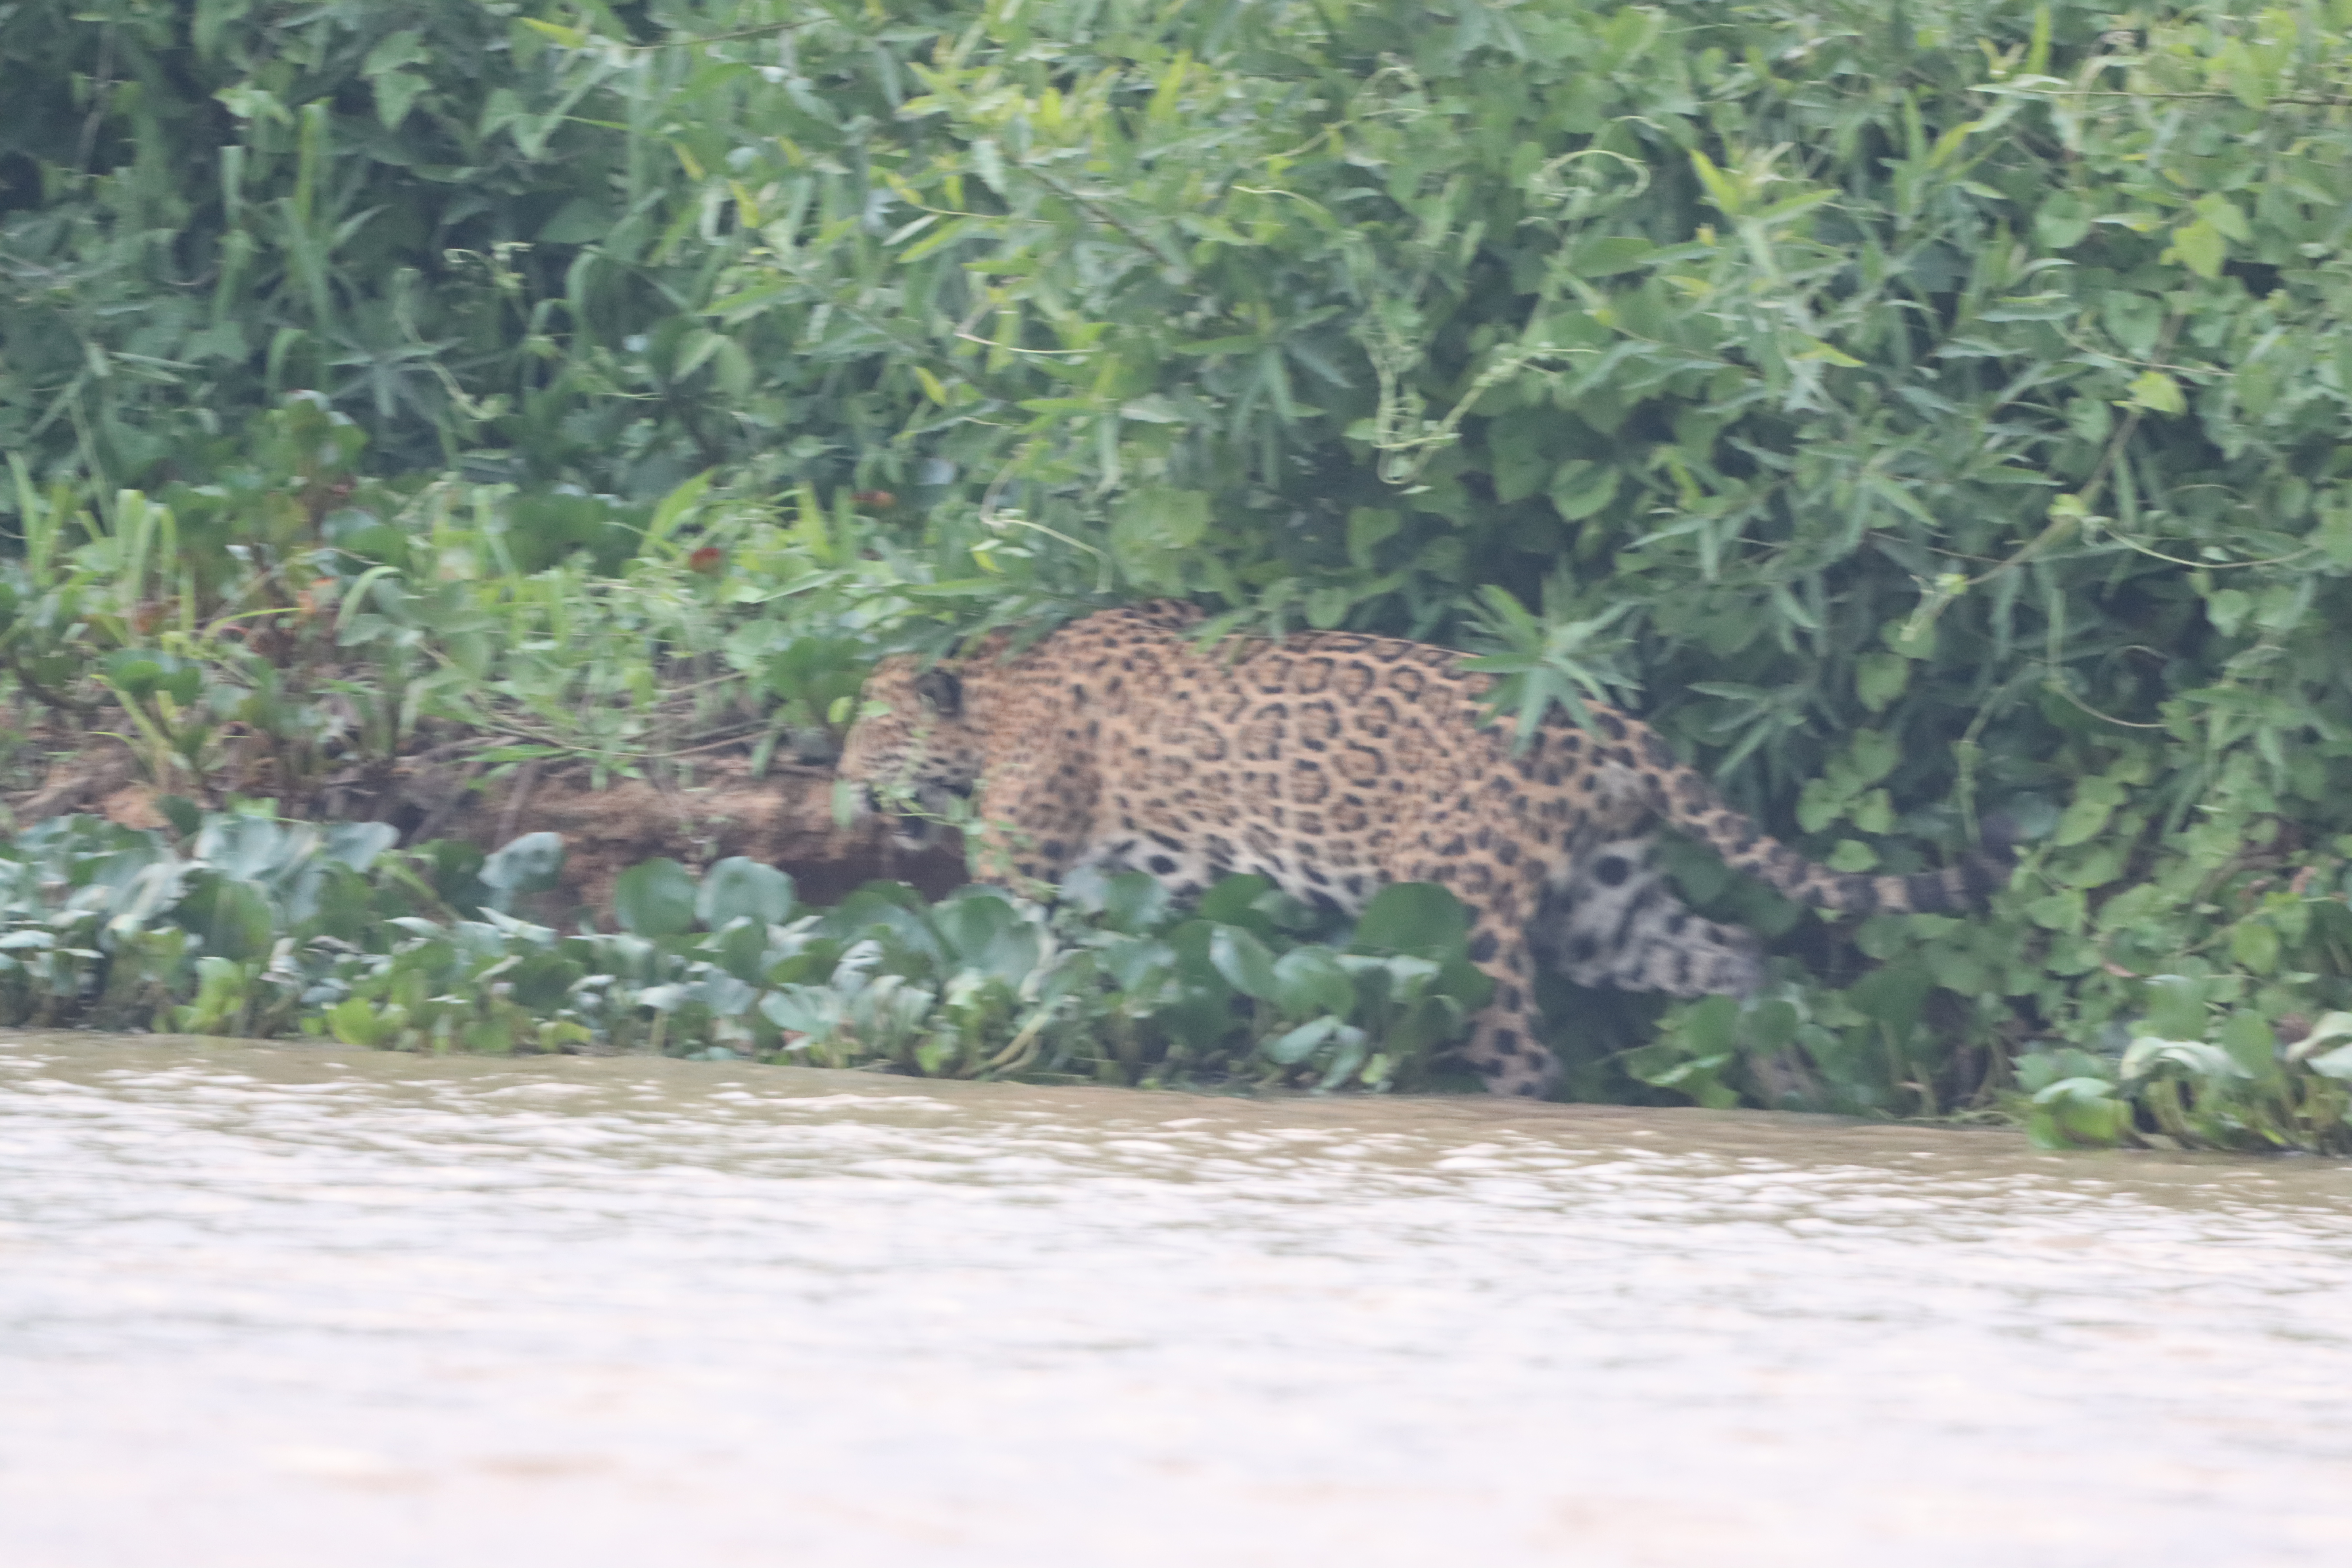
Jaguar: Pollyanna